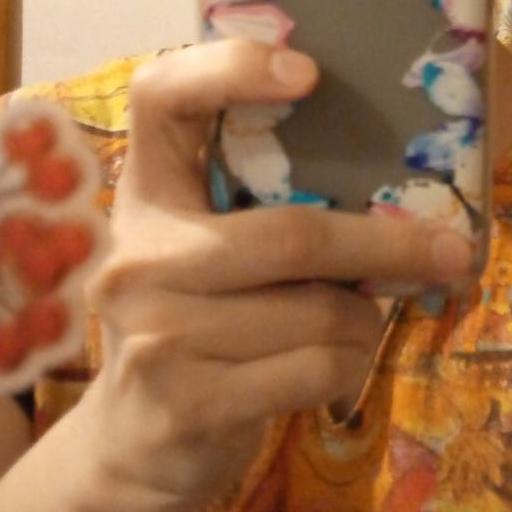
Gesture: no_gesture